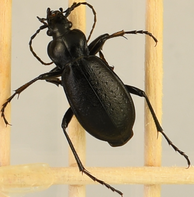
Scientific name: Carabus taedatus
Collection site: Niwot Ridge NEON (NIWO), plot NIWO_013